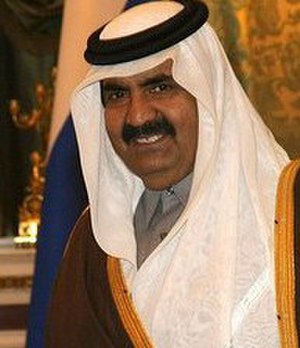
Hamad bin Khalifa al-Thani
Hamad bin Khalifa Al Thani i 2010.
Sheikh Hamad bin Khalifa Al Thani er et medlem af den regerende Al Thani-familie i Qatar. Han var Emir i Qatar fra 1995 til 2013.